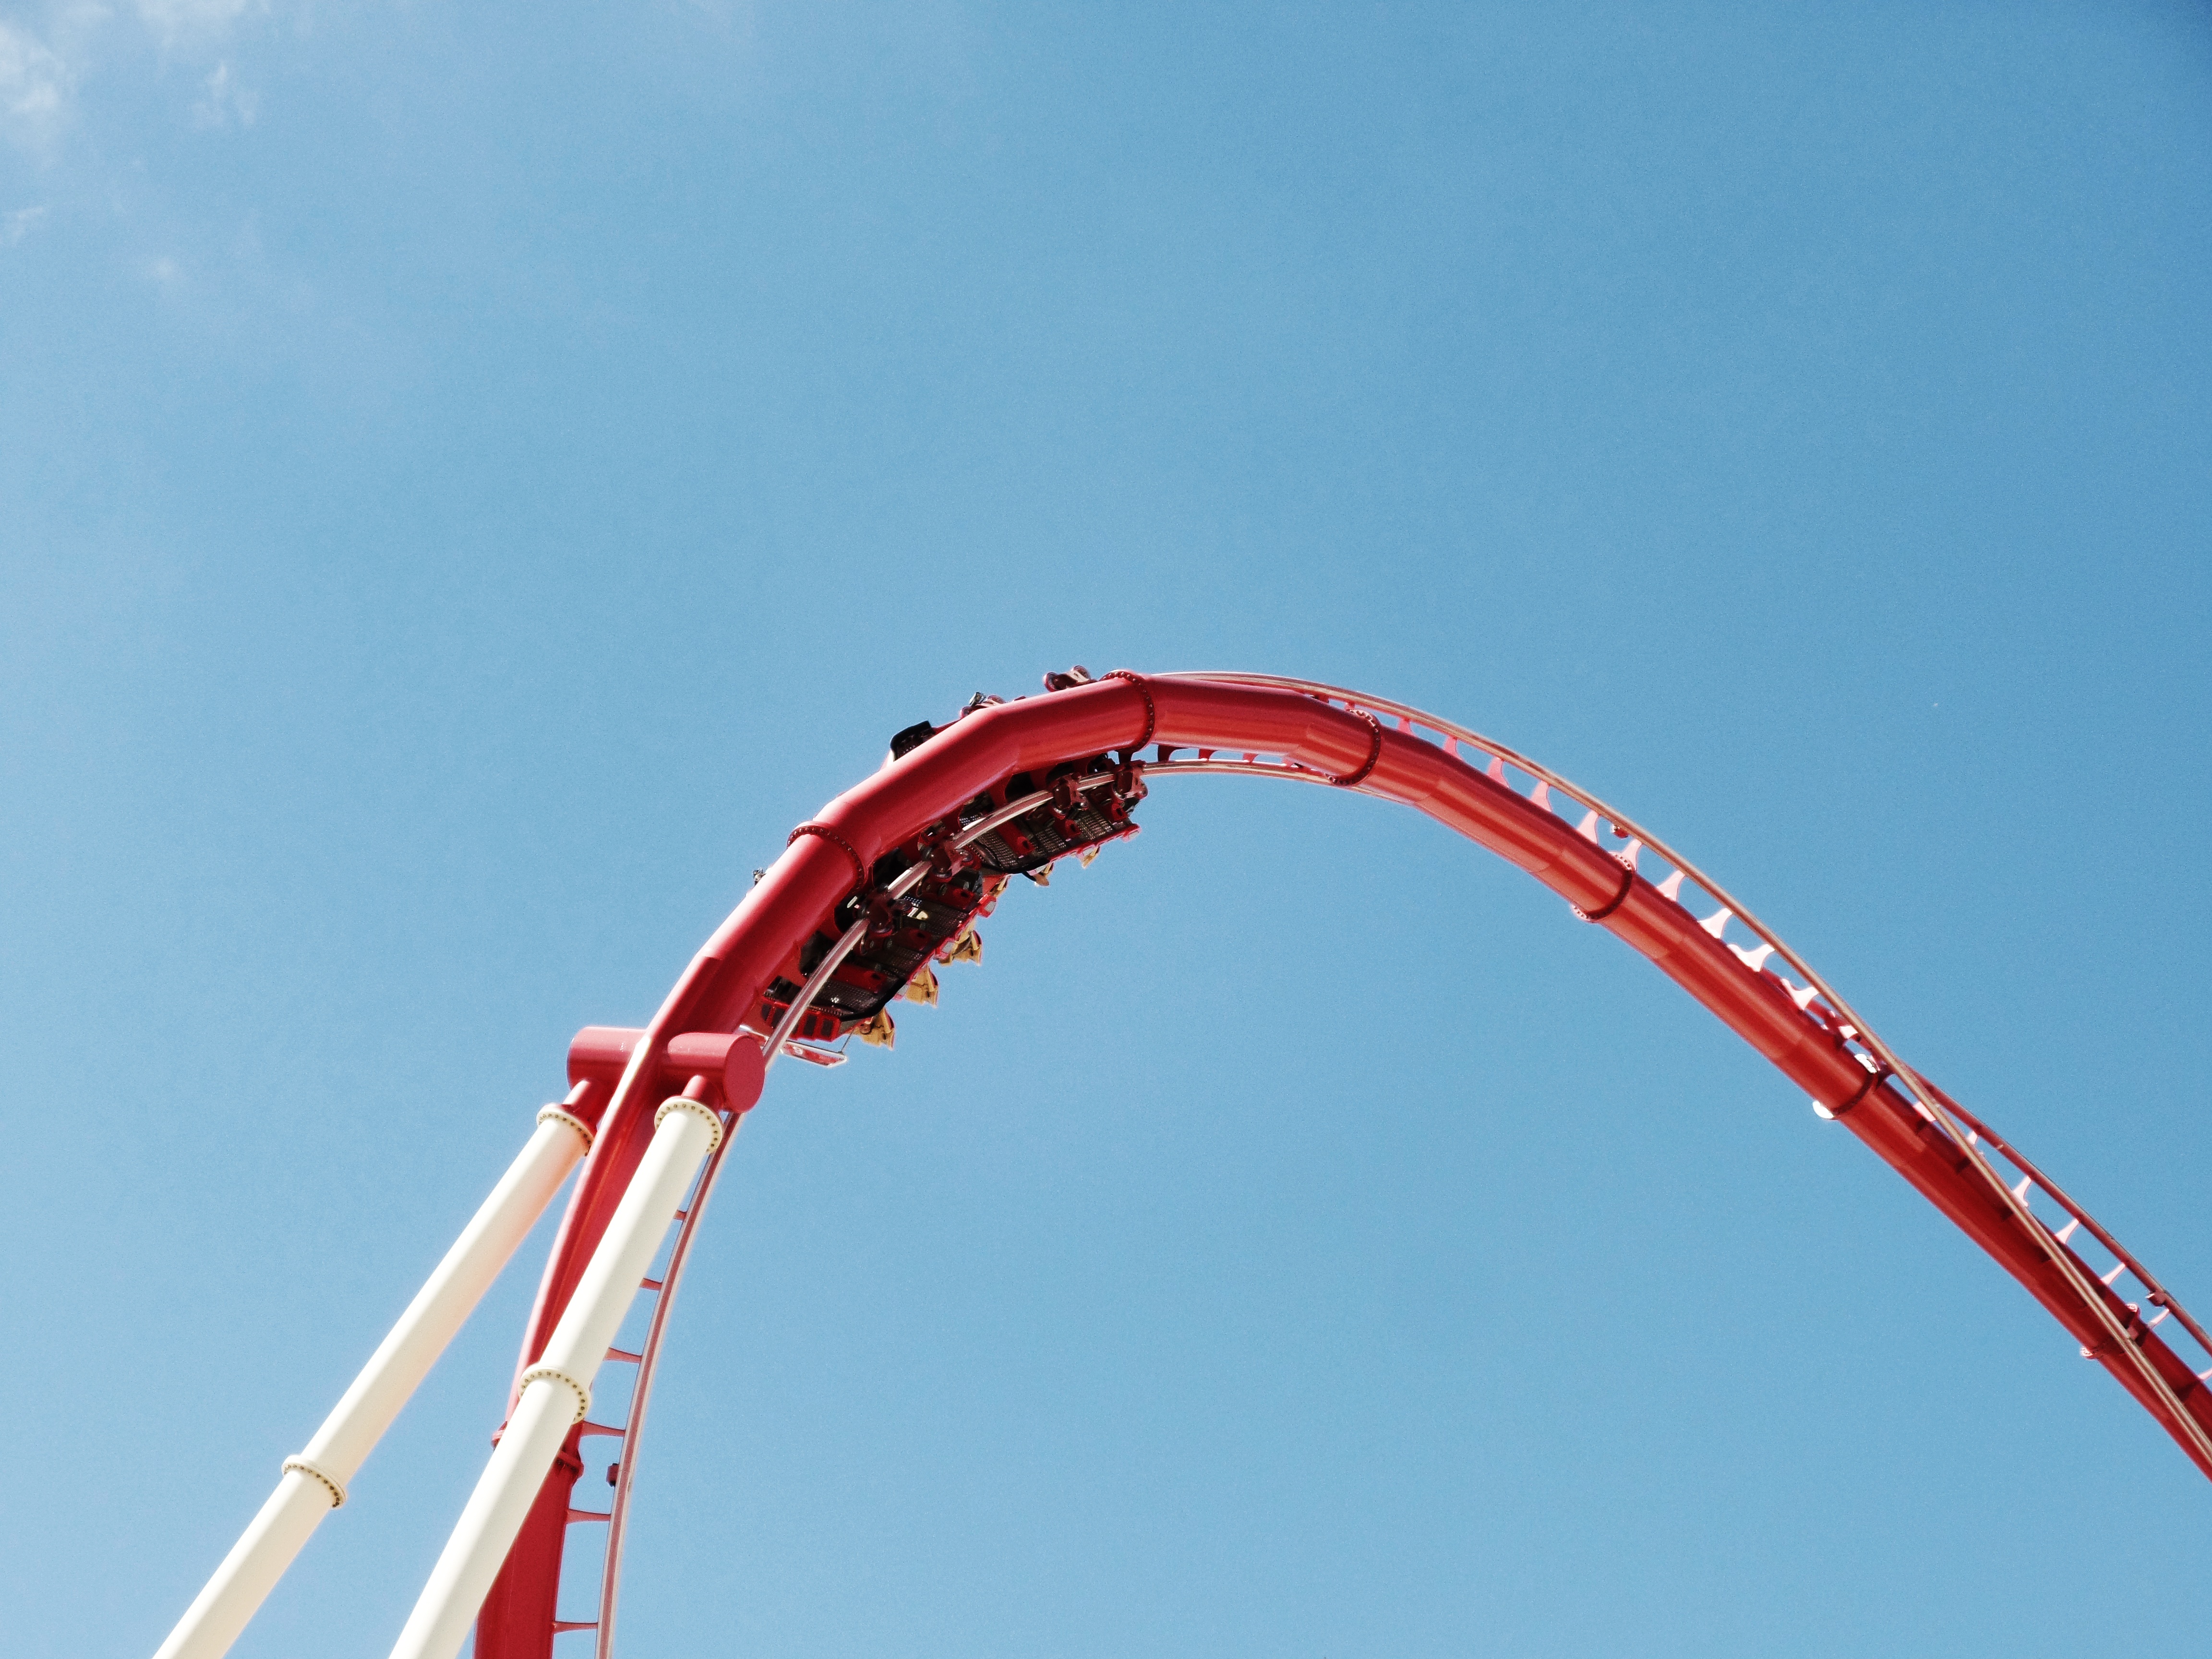
sky, recreation, amusement park, park, thrill, roller coaster, theme park, rollercoaster, fun fair, amusement ride, outdoor recreation, nonbuilding structure